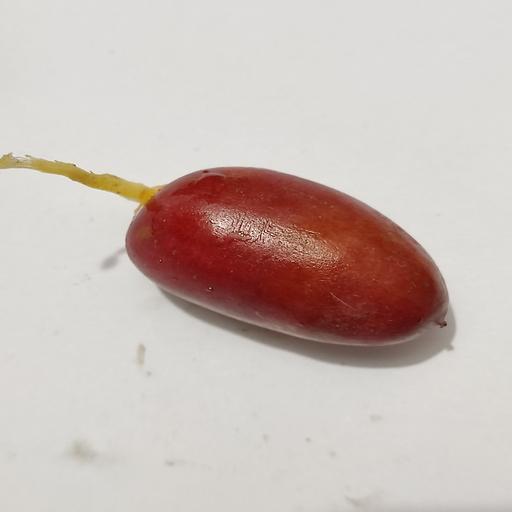
Crop type: Date Palm